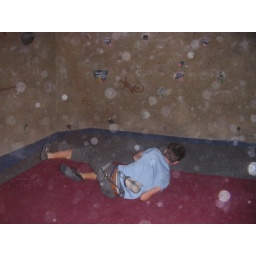
fun at the rock wall in san diego